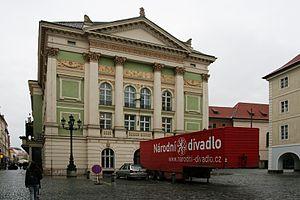
Le théâtre des États est une salle de théâtre d'architecture baroque située à Prague et dont le nom rappelle la division en trois ordres de la couronne de Bohême.